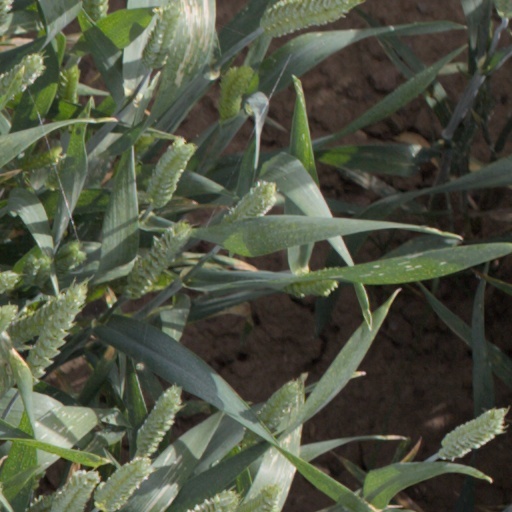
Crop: wheat